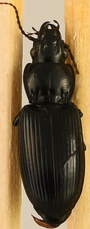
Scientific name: Pterostichus melanarius melanarius
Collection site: Chase Lake National Wildlife Refuge NEON (WOOD), plot WOOD_028